Axiom Space

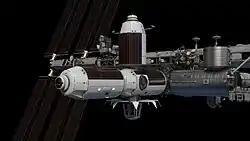
Artist's rendering of an early Axiom Space plan for multiple modules connected to ISS

In 2020, as part of the broader Next Space Technologies for Exploration Partnerships (NextSTEP) cislunar initiative, NASA awarded Axiom a US$140 million contract to provide at least one habitable spacecraft to attach to the ISS. Axiom Space was the only selected proposal from the solicitation process due in 2019. Bigelow Aerospace did not submit a proposal and has subsequently ceased operations.